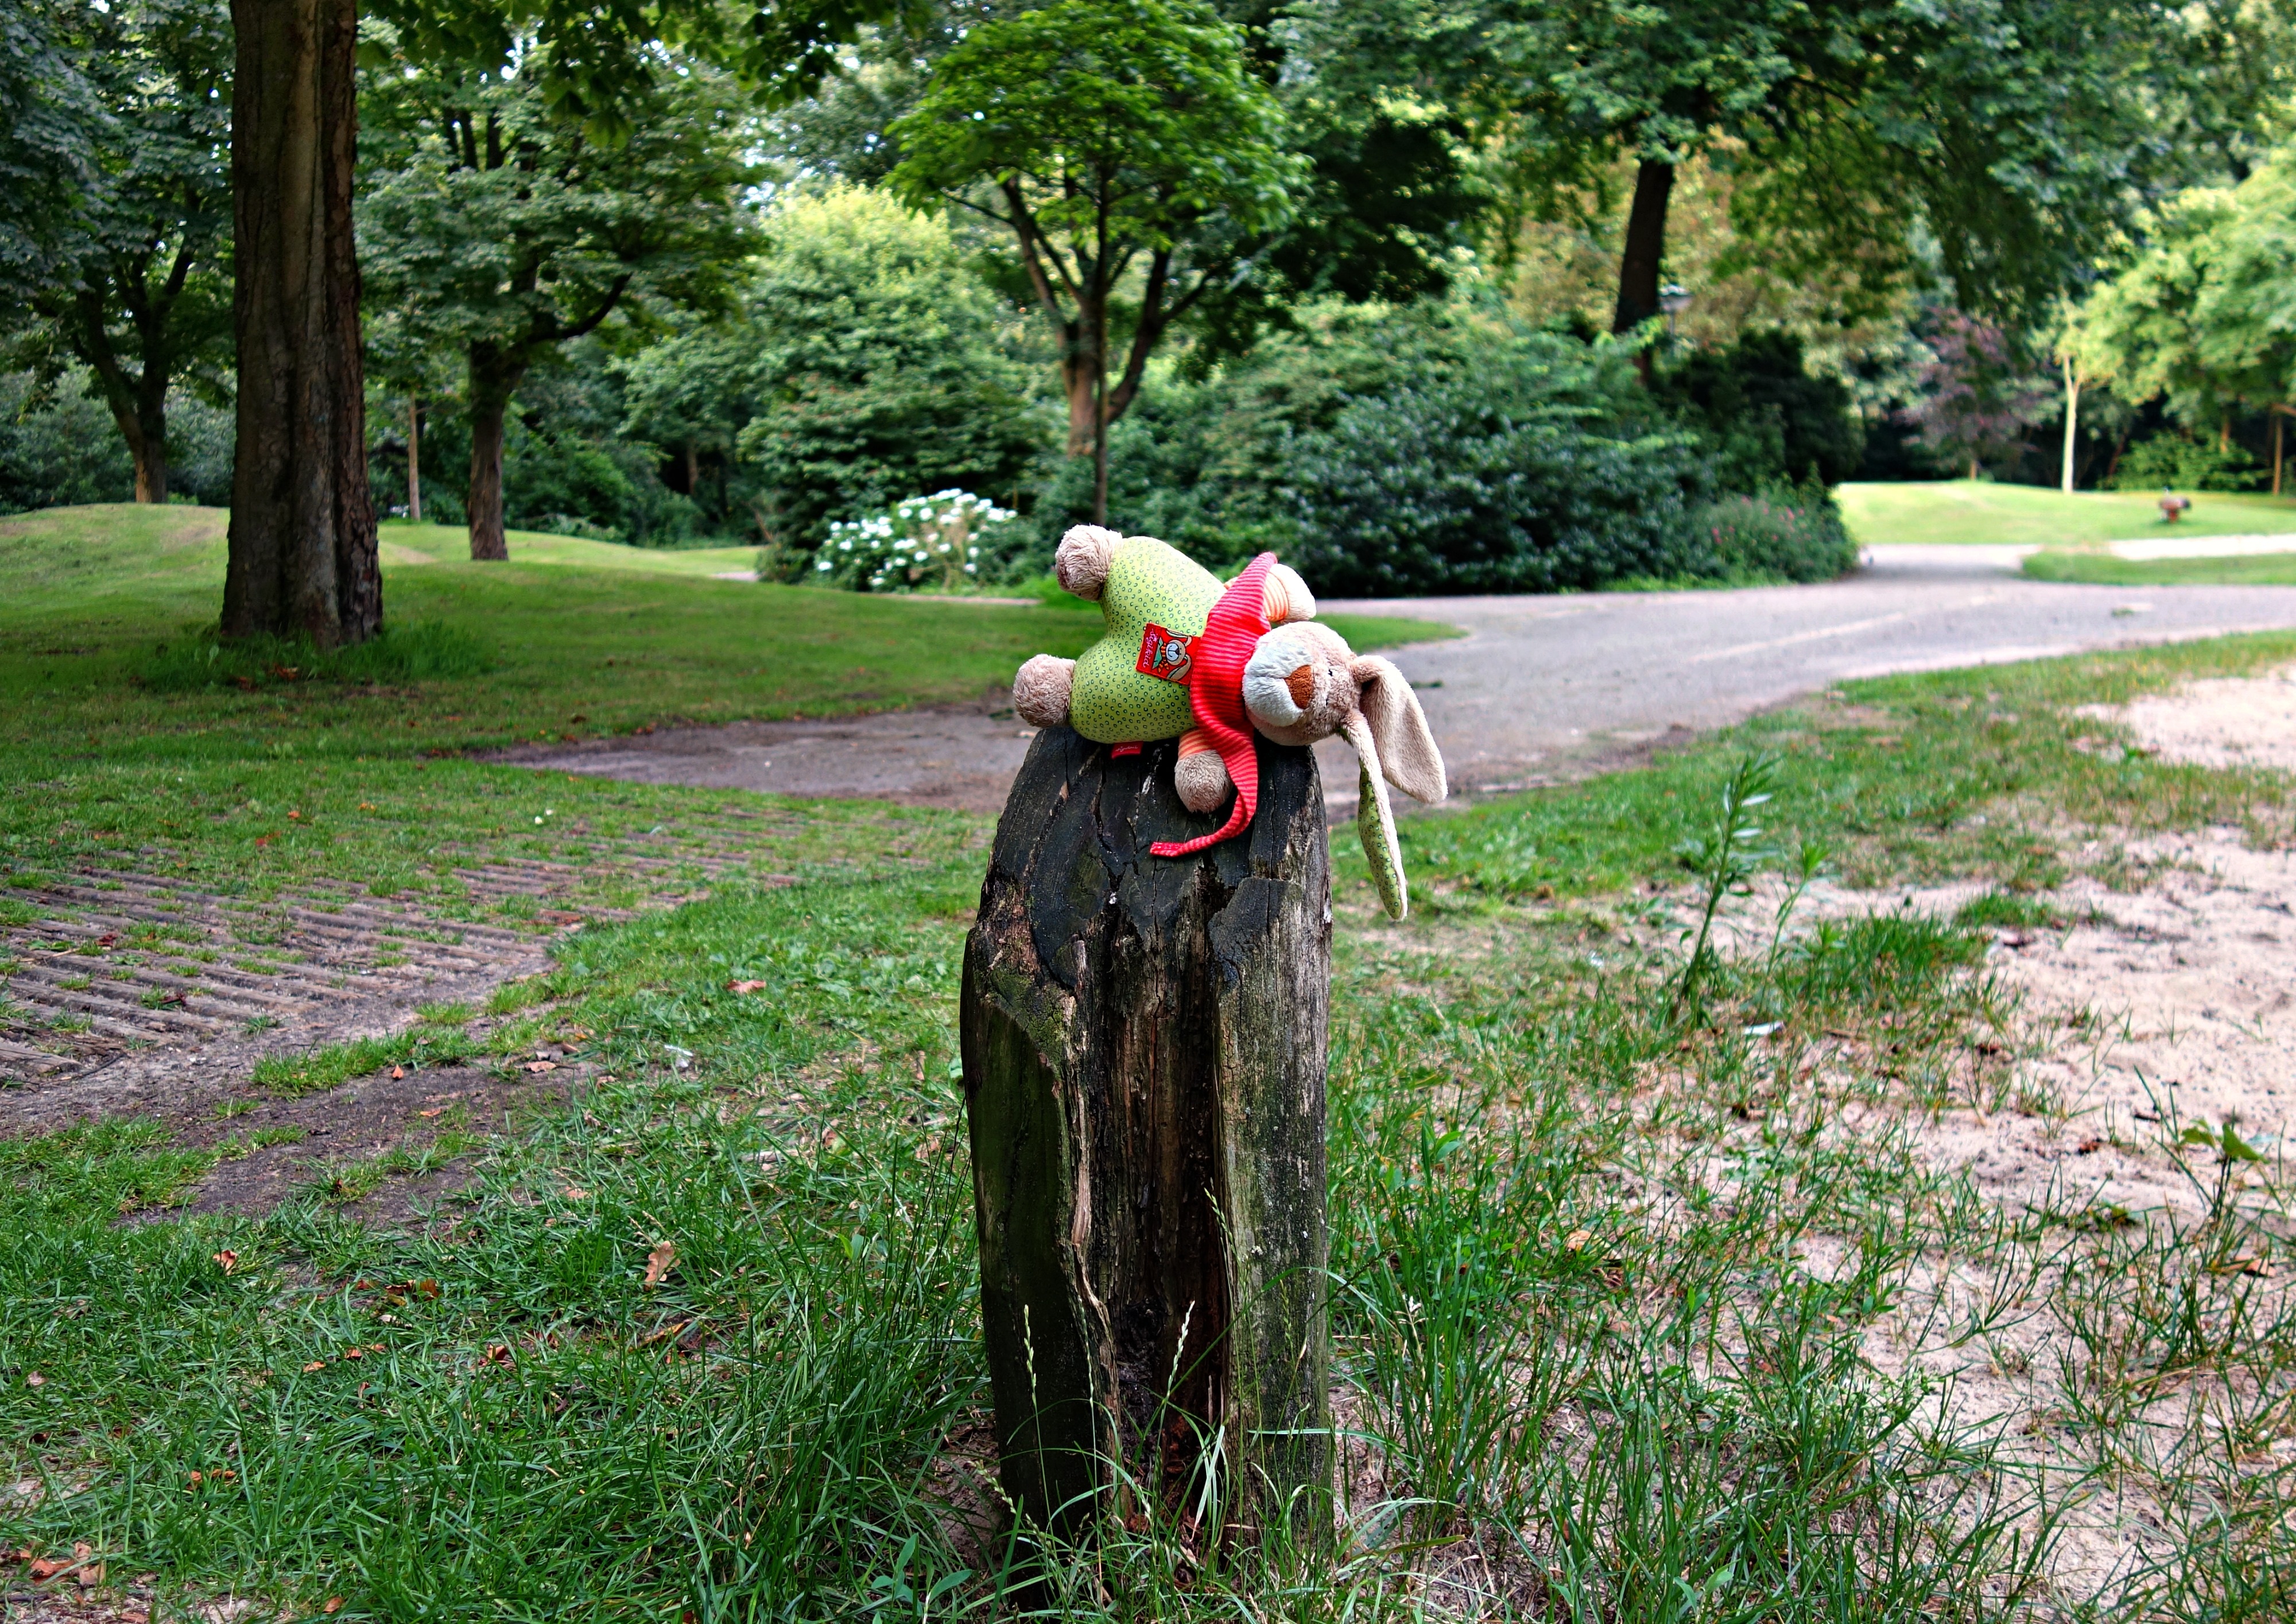
tree, grass, farm, play, flower, child, garden, childhood, rabbit, kindergarten, comfort, stuffed animal, nursery, cuddly toy, plush toy